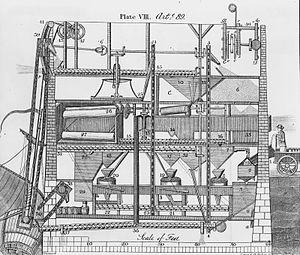
La rivière Brandywine est un affluent de la rivière Christina, situé au sud-est de la Pennsylvanie et au nord du Delaware, aux États-Unis. Le cours principal, la basse Brandywine est long de 32,8 km. Les branches est et ouest naissent à 3 km l'une de l'autre, sur les pentes de la Welsh Mountain, à Honey Brook Township en Pennsylvanie, à environ 32 km au nord-ouest de leur confluence.
Oliver Evans, né à Newport le 13 septembre 1755 et mort à New York le 15 avril 1819, est un inventeur américain.